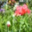
Label: poppy